Strontium titanate

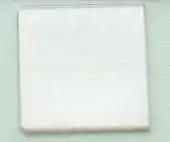
A plate cut out of synthetic SrTiO crystal

Synthetic strontium titanate was one of several titanates patented during the late 1940s and early 1950s; other titanates included barium titanate and calcium titanate. Research was conducted primarily at the National Lead Company (later renamed NL Industries) in the United States, by Leon Merker and Langtry E. Lynd. Merker and Lynd first patented the growth process on February 10, 1953; a number of refinements were subsequently patented over the next four years, such as modifications to the feed powder and additions of colouring dopants.